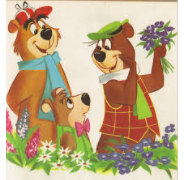
Portrait style: Cartoon Portrait